Sky position (RA, Dec in degrees): 188.582, 25.298
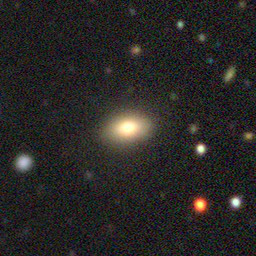
Galaxy morphology: In-between Round Smooth Galaxies